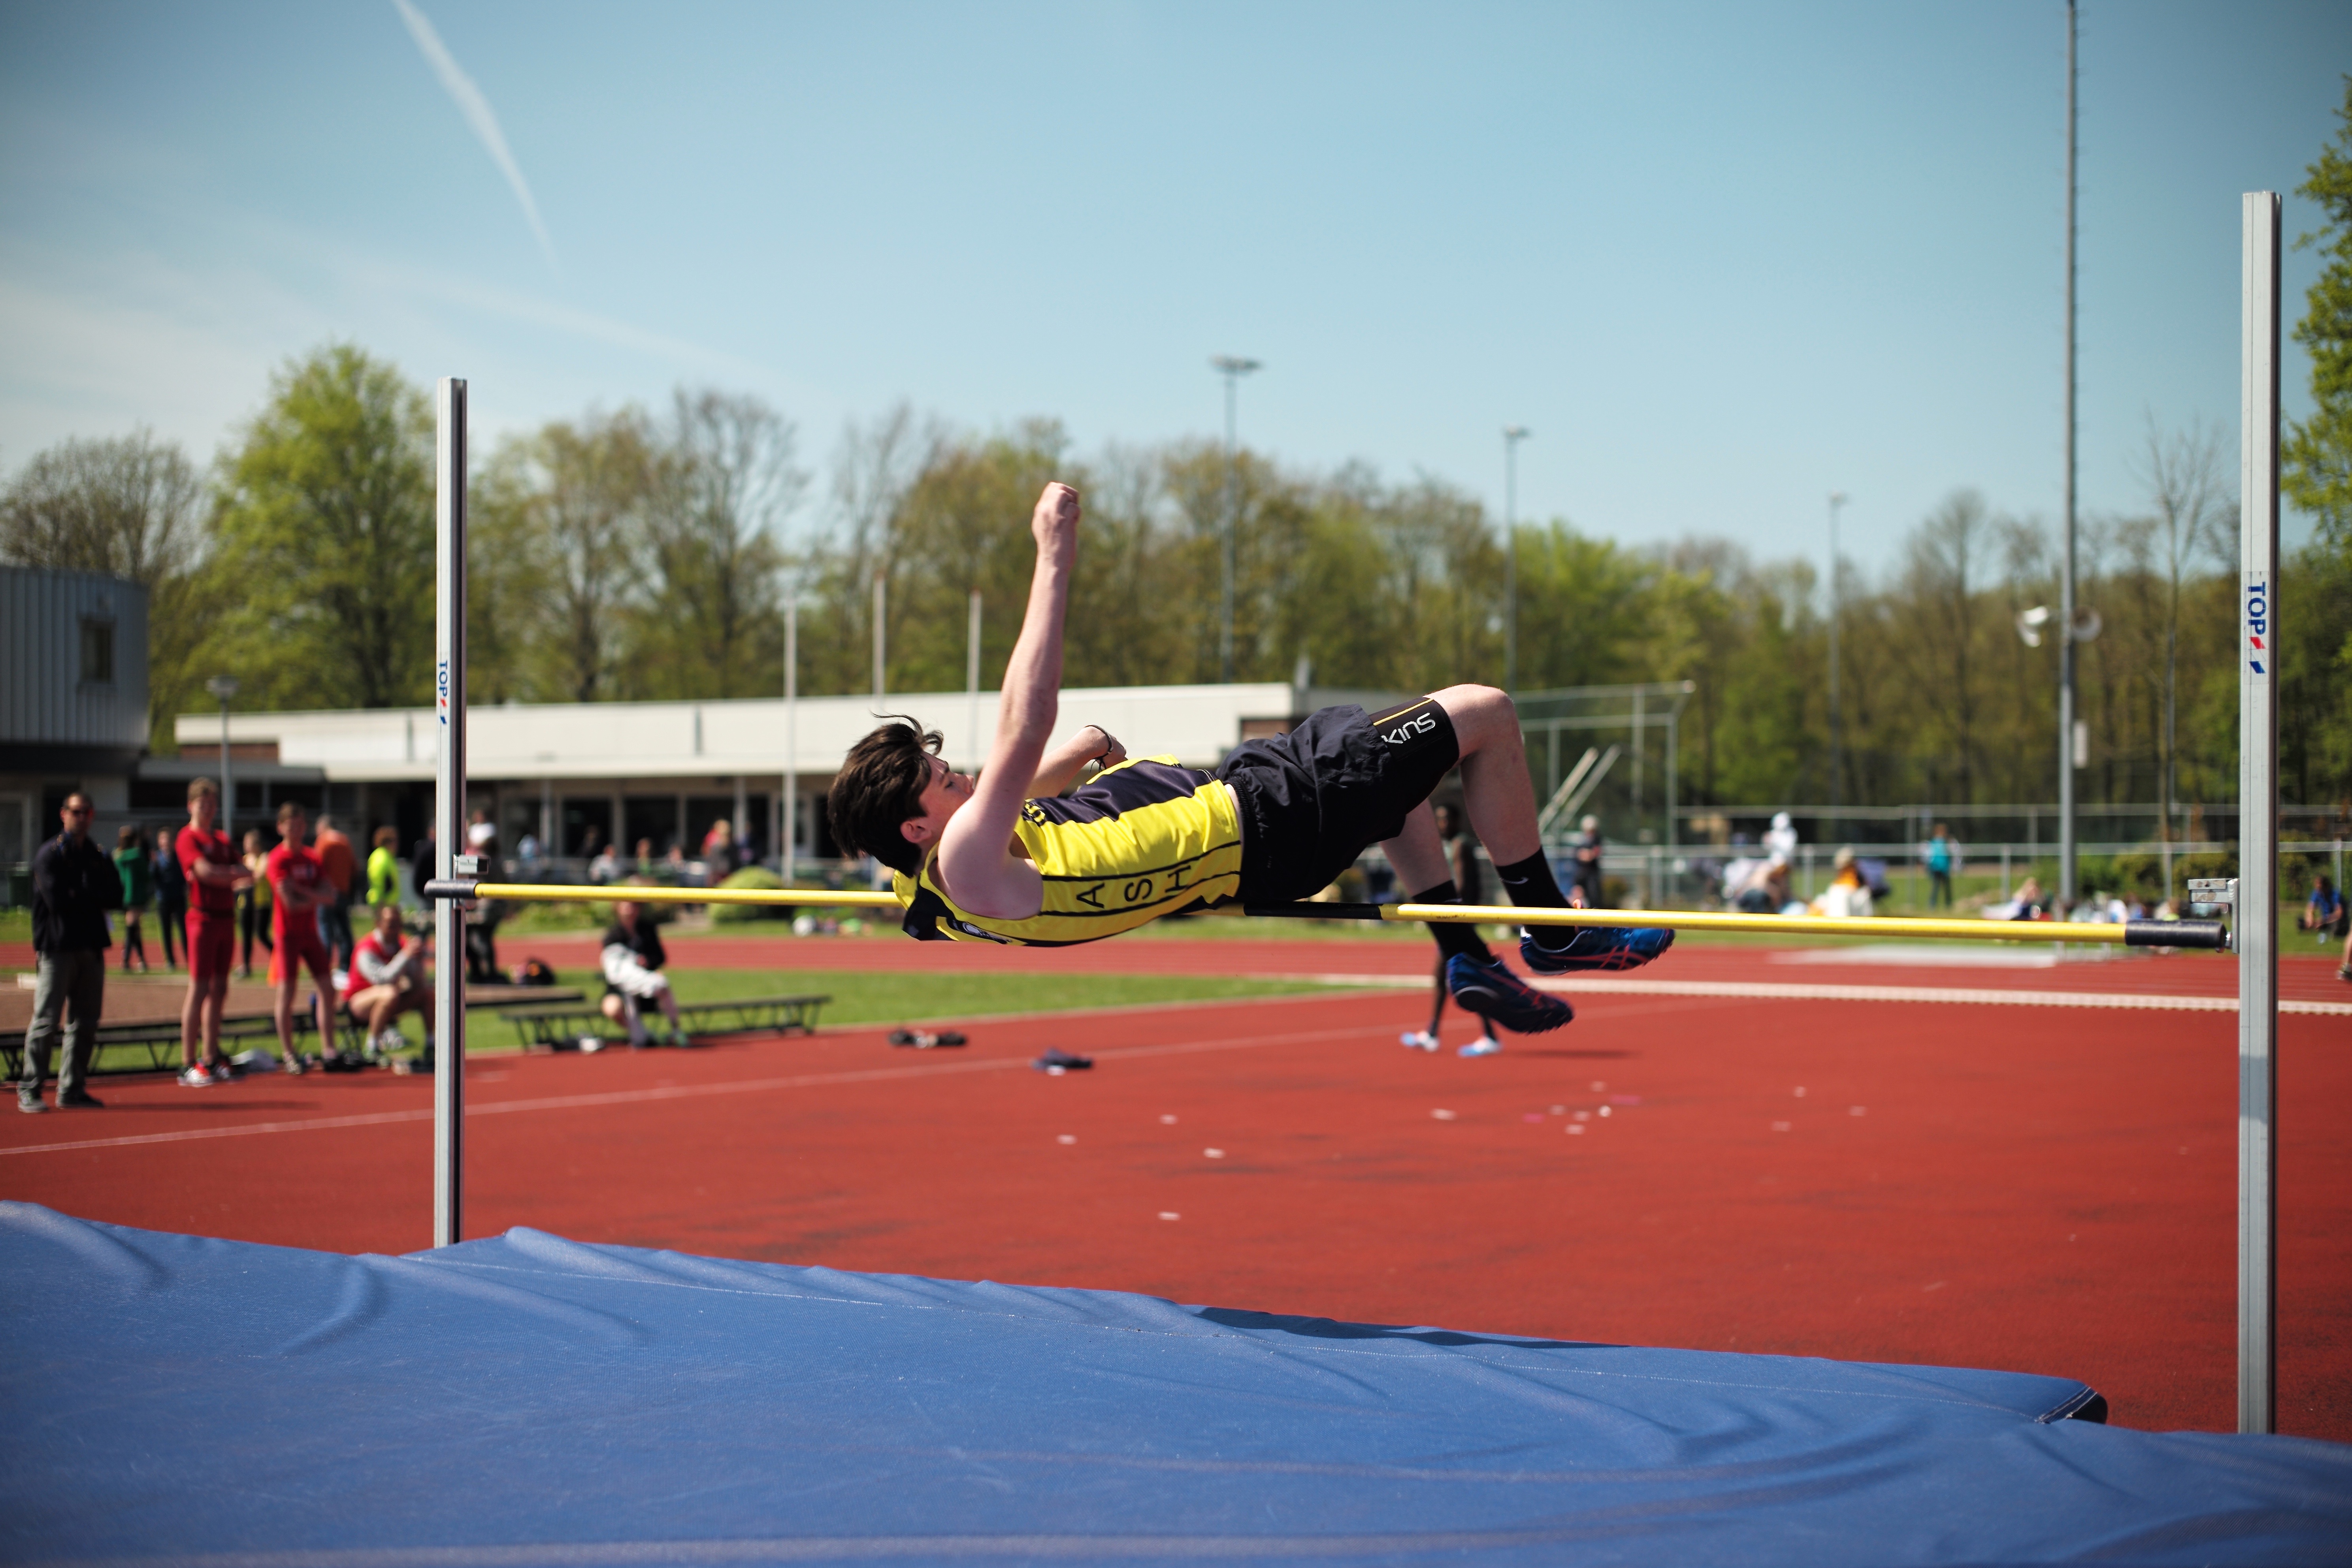
person, structure, track, run, jumping, runner, ash, race, competition, holland, hague, netherlands, international, girls, m, american, sports, boys, 50, school, runners, junior, leica, 240, summilux, varsity, athletics, meet, sprint, hurdle, physical exercise, pole vault, sport venue, human action, track and field athletics, high jump